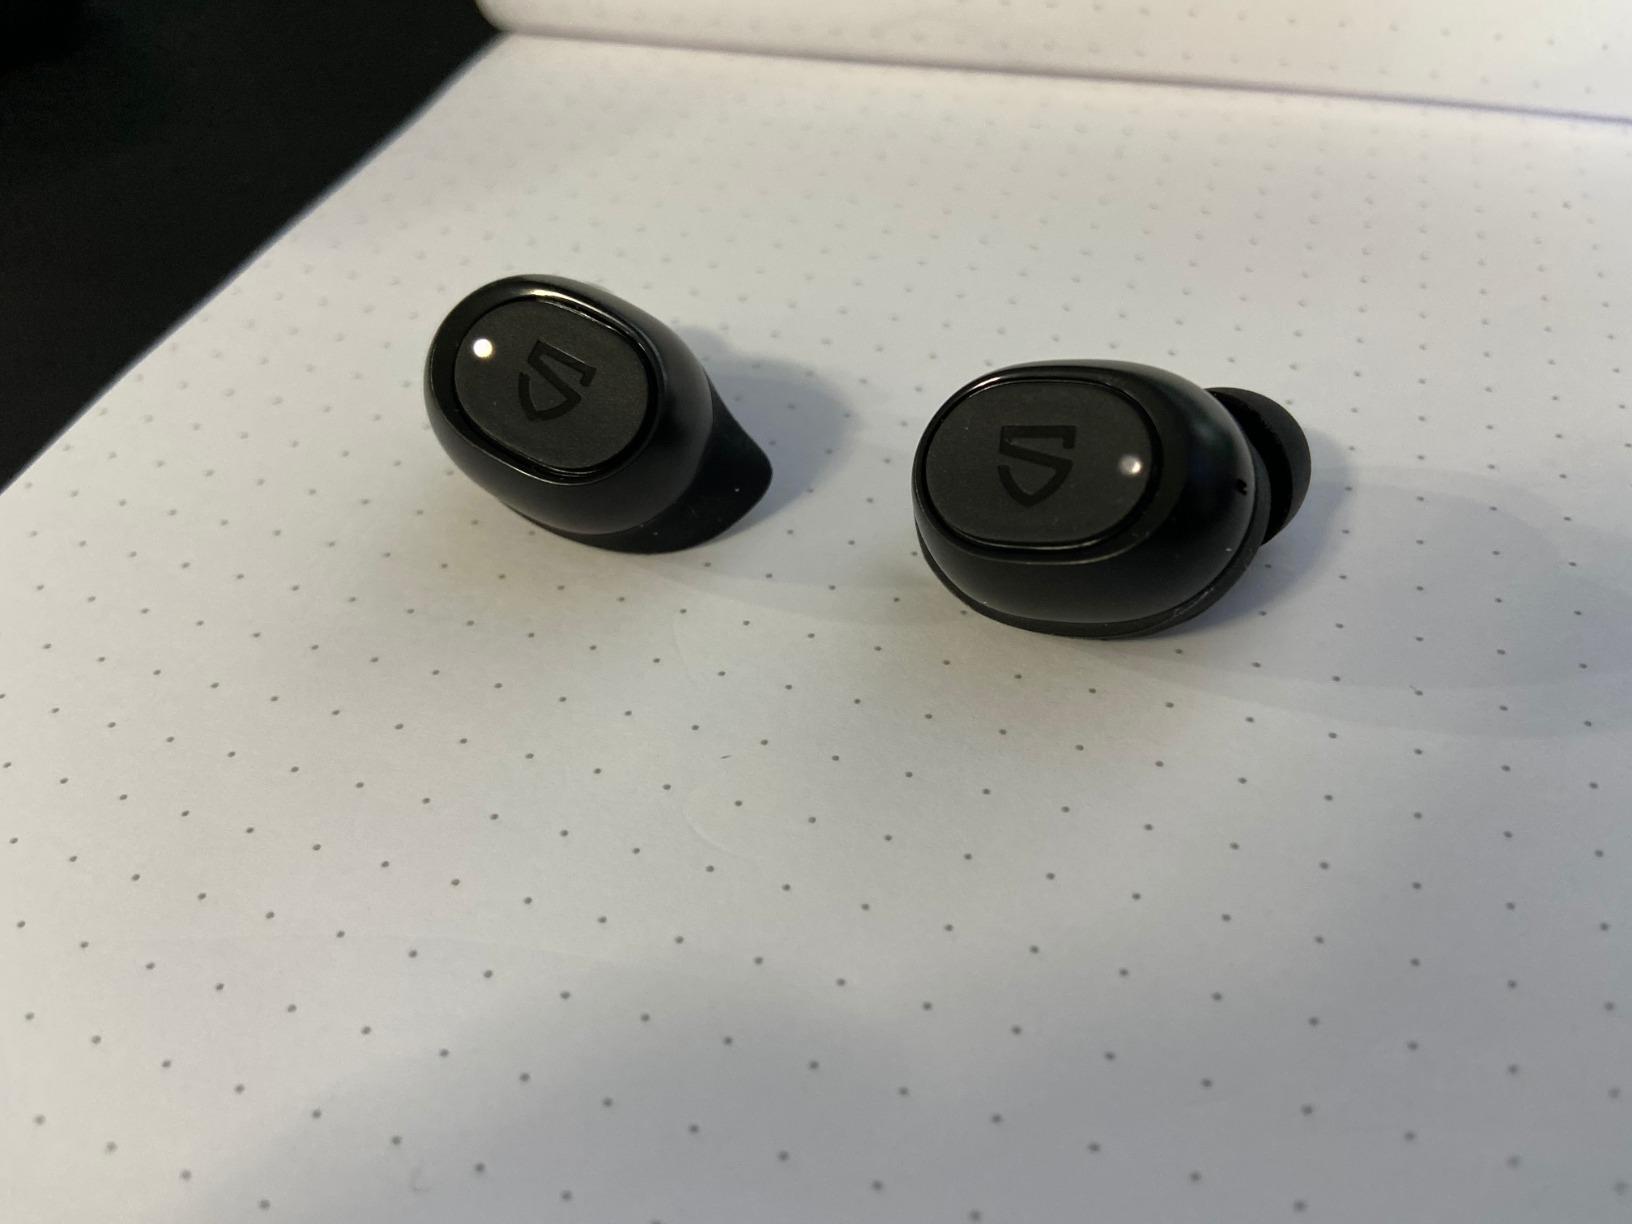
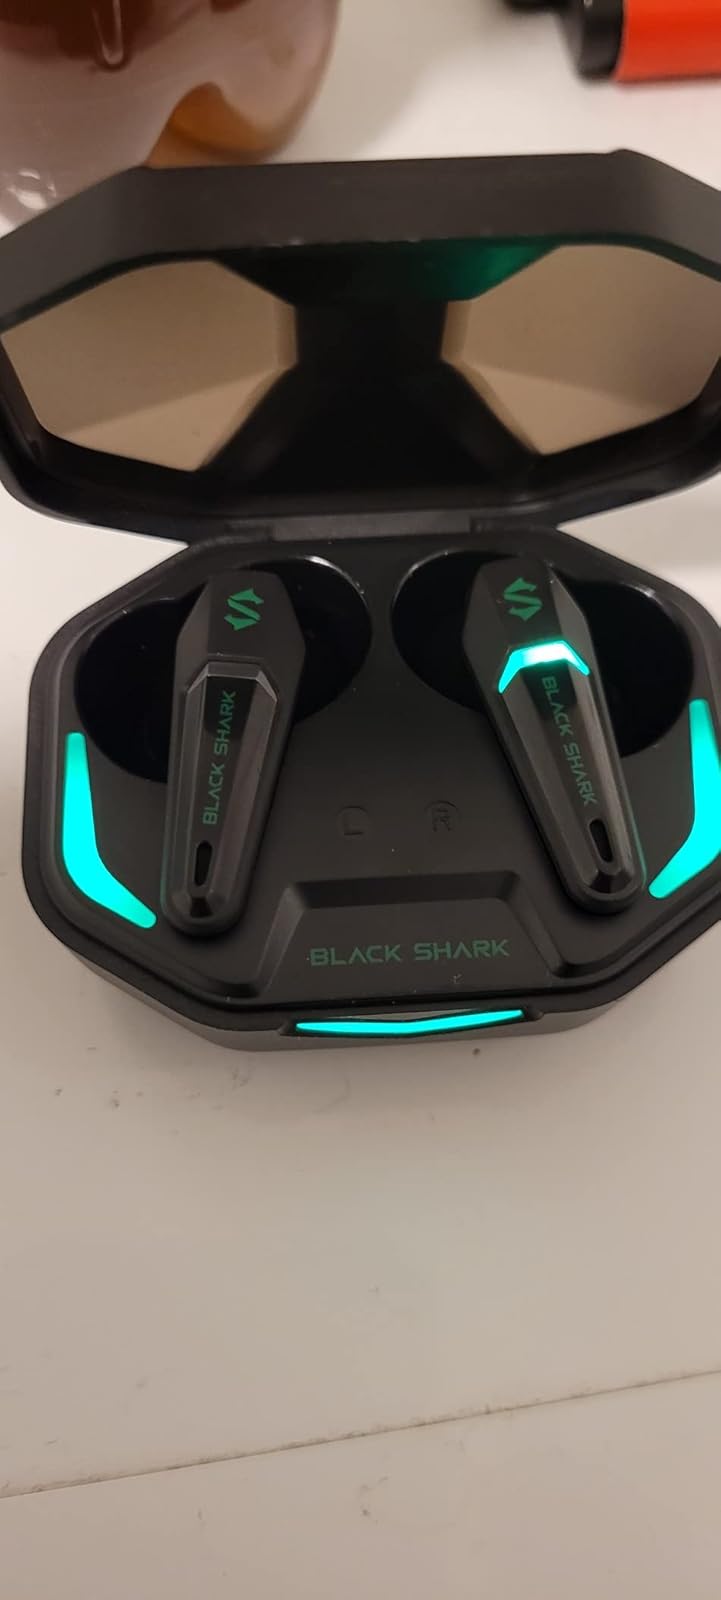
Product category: earbuds
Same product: no